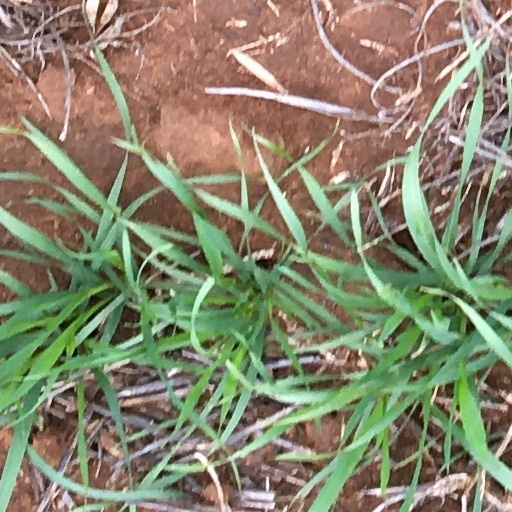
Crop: wheat